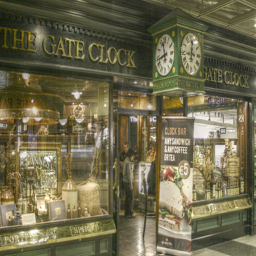
a couple of people stand inside of a clock shop
A very pretty store front with a big pretty clock.
A clock is seen in front of a restaurant.
An ornate store front with grand clocks on it
The front window of a company called the The Gate Clock.